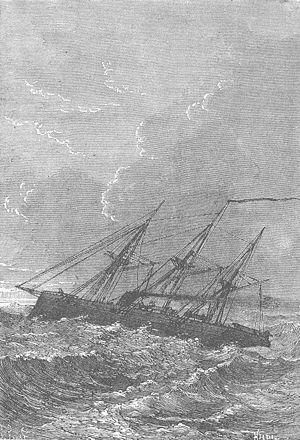
Les Forceurs de blocus est une longue nouvelle de Jules Verne publiée en 1865.